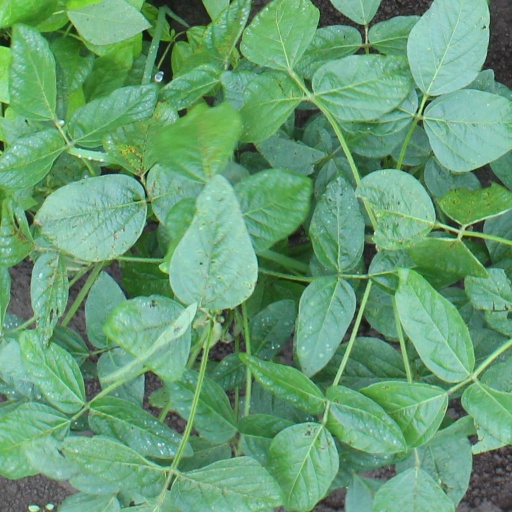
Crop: soybean